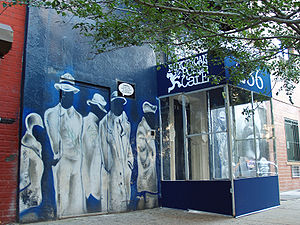
Poetry slam
Nuyorican Poets Cafe på 3. gade på Manhattan i New York er byens hotteste sted for poetry slam.
Poetry slam er en form for scenekunst, beslægtet med spoken word, hvor de optrædende, kaldet poetry slammere, konkurrerer om at give den bedste mundtlige fremførelse af egne litterære værker, idet point for fremførelsen gives af dommere udpeget blandt publikum. Kunstformen opstod i 1980-erne i USA og har siden bredt sig til store dele af verden, hvor der arrangeres såvel lokale, regionale og nationale mesterskaber, foruden verdensmesterskaber.